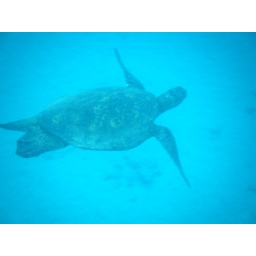
turtle swimming beneath me while snorkeling